Hungarian War of Independence of 1848–1849

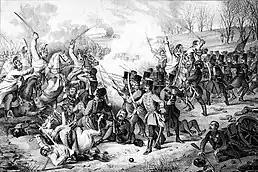
First Battle of Dés - 25.11.1848

Kossuth rejected their demands, arguing that Hungary could only have one political nation—the Hungarian. Serbs, seeking autonomy in Southern Hungary, formed the Serbian Main Committee at the Karlóca Assembly and called for armed resistance. Josif Rajačić allied with Croatian leader Jelačić.